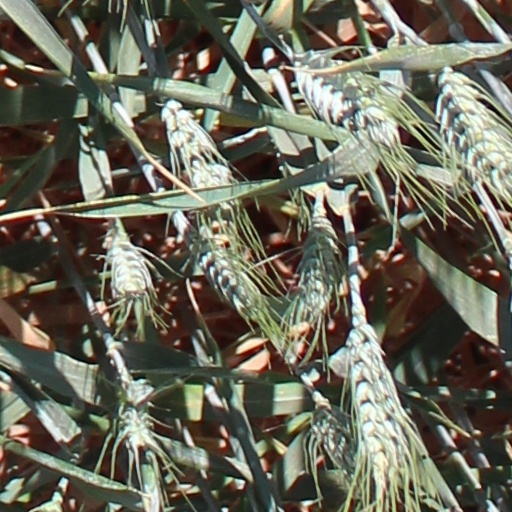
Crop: wheat